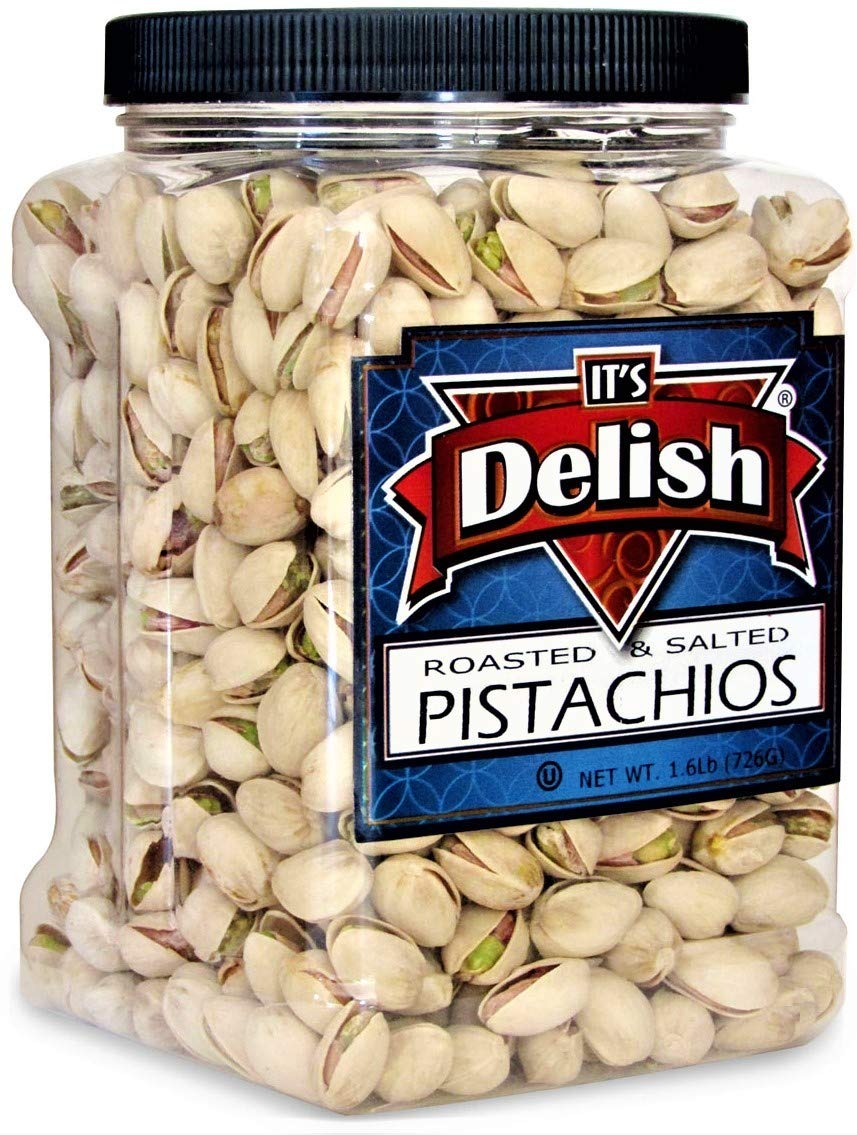
Item Name: Gourmet Roasted Salted Pistachios by Its Delish, 1.6 LBS Jumbo Reusable Container Jar - Bulk Style, Fresh & Crunchy Dry Roasted Pistachio Nuts in Shell with Salt - Great Kosher Snack
Bullet Point 1: FRESH & DELICIOUS Dry Roasted to perfection and lightly salted with Sea Salt Premium California Pistachios
Bullet Point 2: VALUE SIZE 1.6 Pounds Jumbo Container Jar bulk style Its Delish brand
Bullet Point 3: HEALTHY SNACK Fresh, tasty and healthy, source of fiber, protein, vitamins and minerals
Bullet Point 4: SNACK & PARTY Wonderful snack for home, office, on the go, or any occasion
Bullet Point 5: QUALITY & KOSHER Certified Kosher OU Made & Packaged in the USA 100% Natural
Product Description: <b>Gourmet Roasted Salted Pistachios by Its Delish, 1.6 LBS Jumbo Reusable Container Jar</b><p><p> Stock up for your daily snacking and upcoming party or event with our premium Califonia pistachios roasted to perfection and perfectly lightly salted with sea salt. This is an awesome snack for movie night or game parties. This jumbo container offers enough nuts to keep cracking and crunching for a while! Get yours today or send as gift to a friend or loved one! Enjoy!</p><p><b>About It's Delish!</b><p><p> It's Delish was established in 1992 and is located in North Hollywood, California. It's Delish is a food manufacturer and distributor who produces over 500 gourmet food products including licorice, sour belts, taffies, caramels, Jordan almonds, chocolates, nuts, fruits, trail mixes, spices, and the spice blends. It's Delish also produces organics and all natural products. We give you the opportunity to order from the factory direct!<p><p> It’s Delish! prides itself on the four pillars that are at the foundation of everything we do.<p><p> Innovation Quality Value Service
Value: 25.6
Unit: Ounce

Price: 32.99